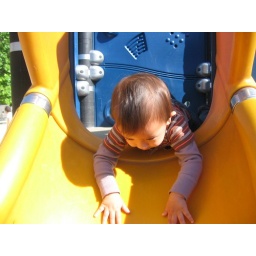
23rd street water playground by hudson river